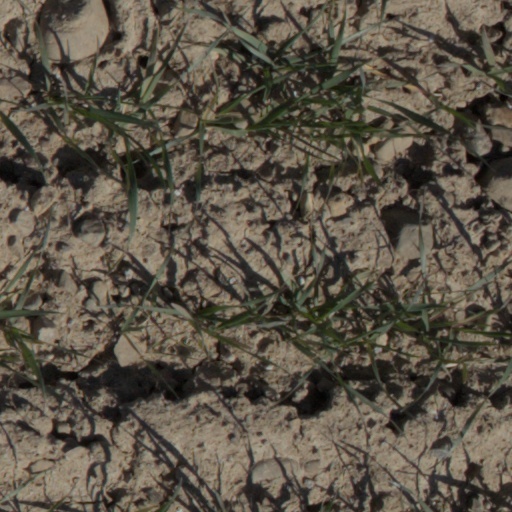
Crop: wheat